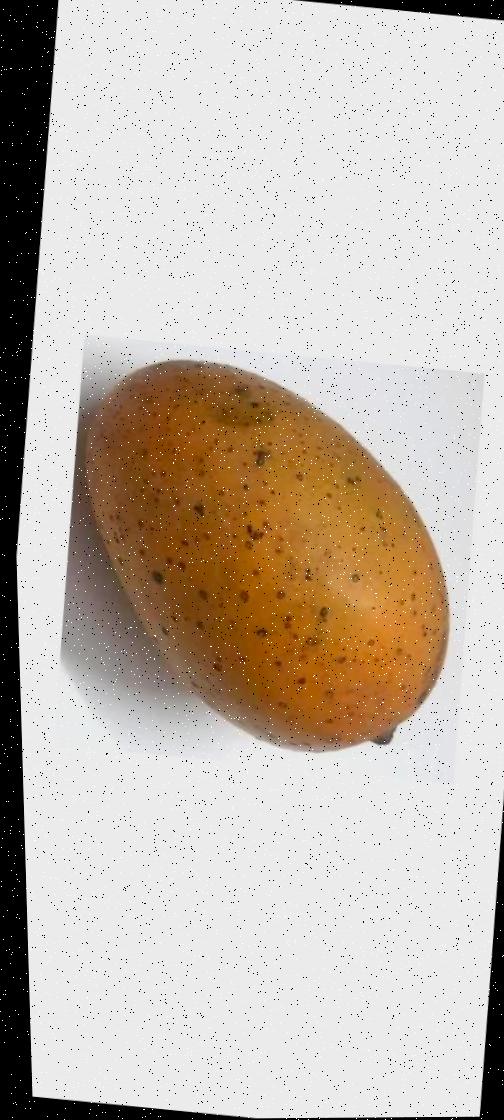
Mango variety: Gourmoti